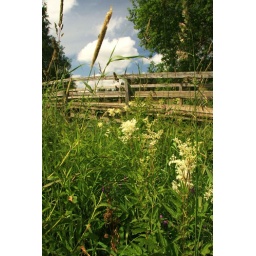
Wild summer flora growing by the arch of a wooden bridge. Porvoo. Finland